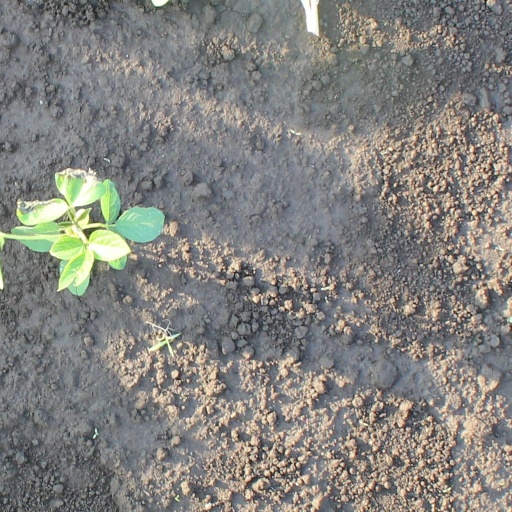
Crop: soybean